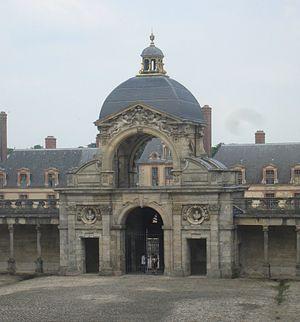
Le châtelet d'entrée du château de Fontainebleau
Le château de Fontainebleau est un château royal de styles principalement Renaissance et classique, près du centre-ville de Fontainebleau, à une soixantaine de kilomètres au sud-est de Paris, en France. Les premières traces d'un château à Fontainebleau remontent au XIIᵉ siècle. Les derniers travaux sont effectués au XIXᵉ siècle.